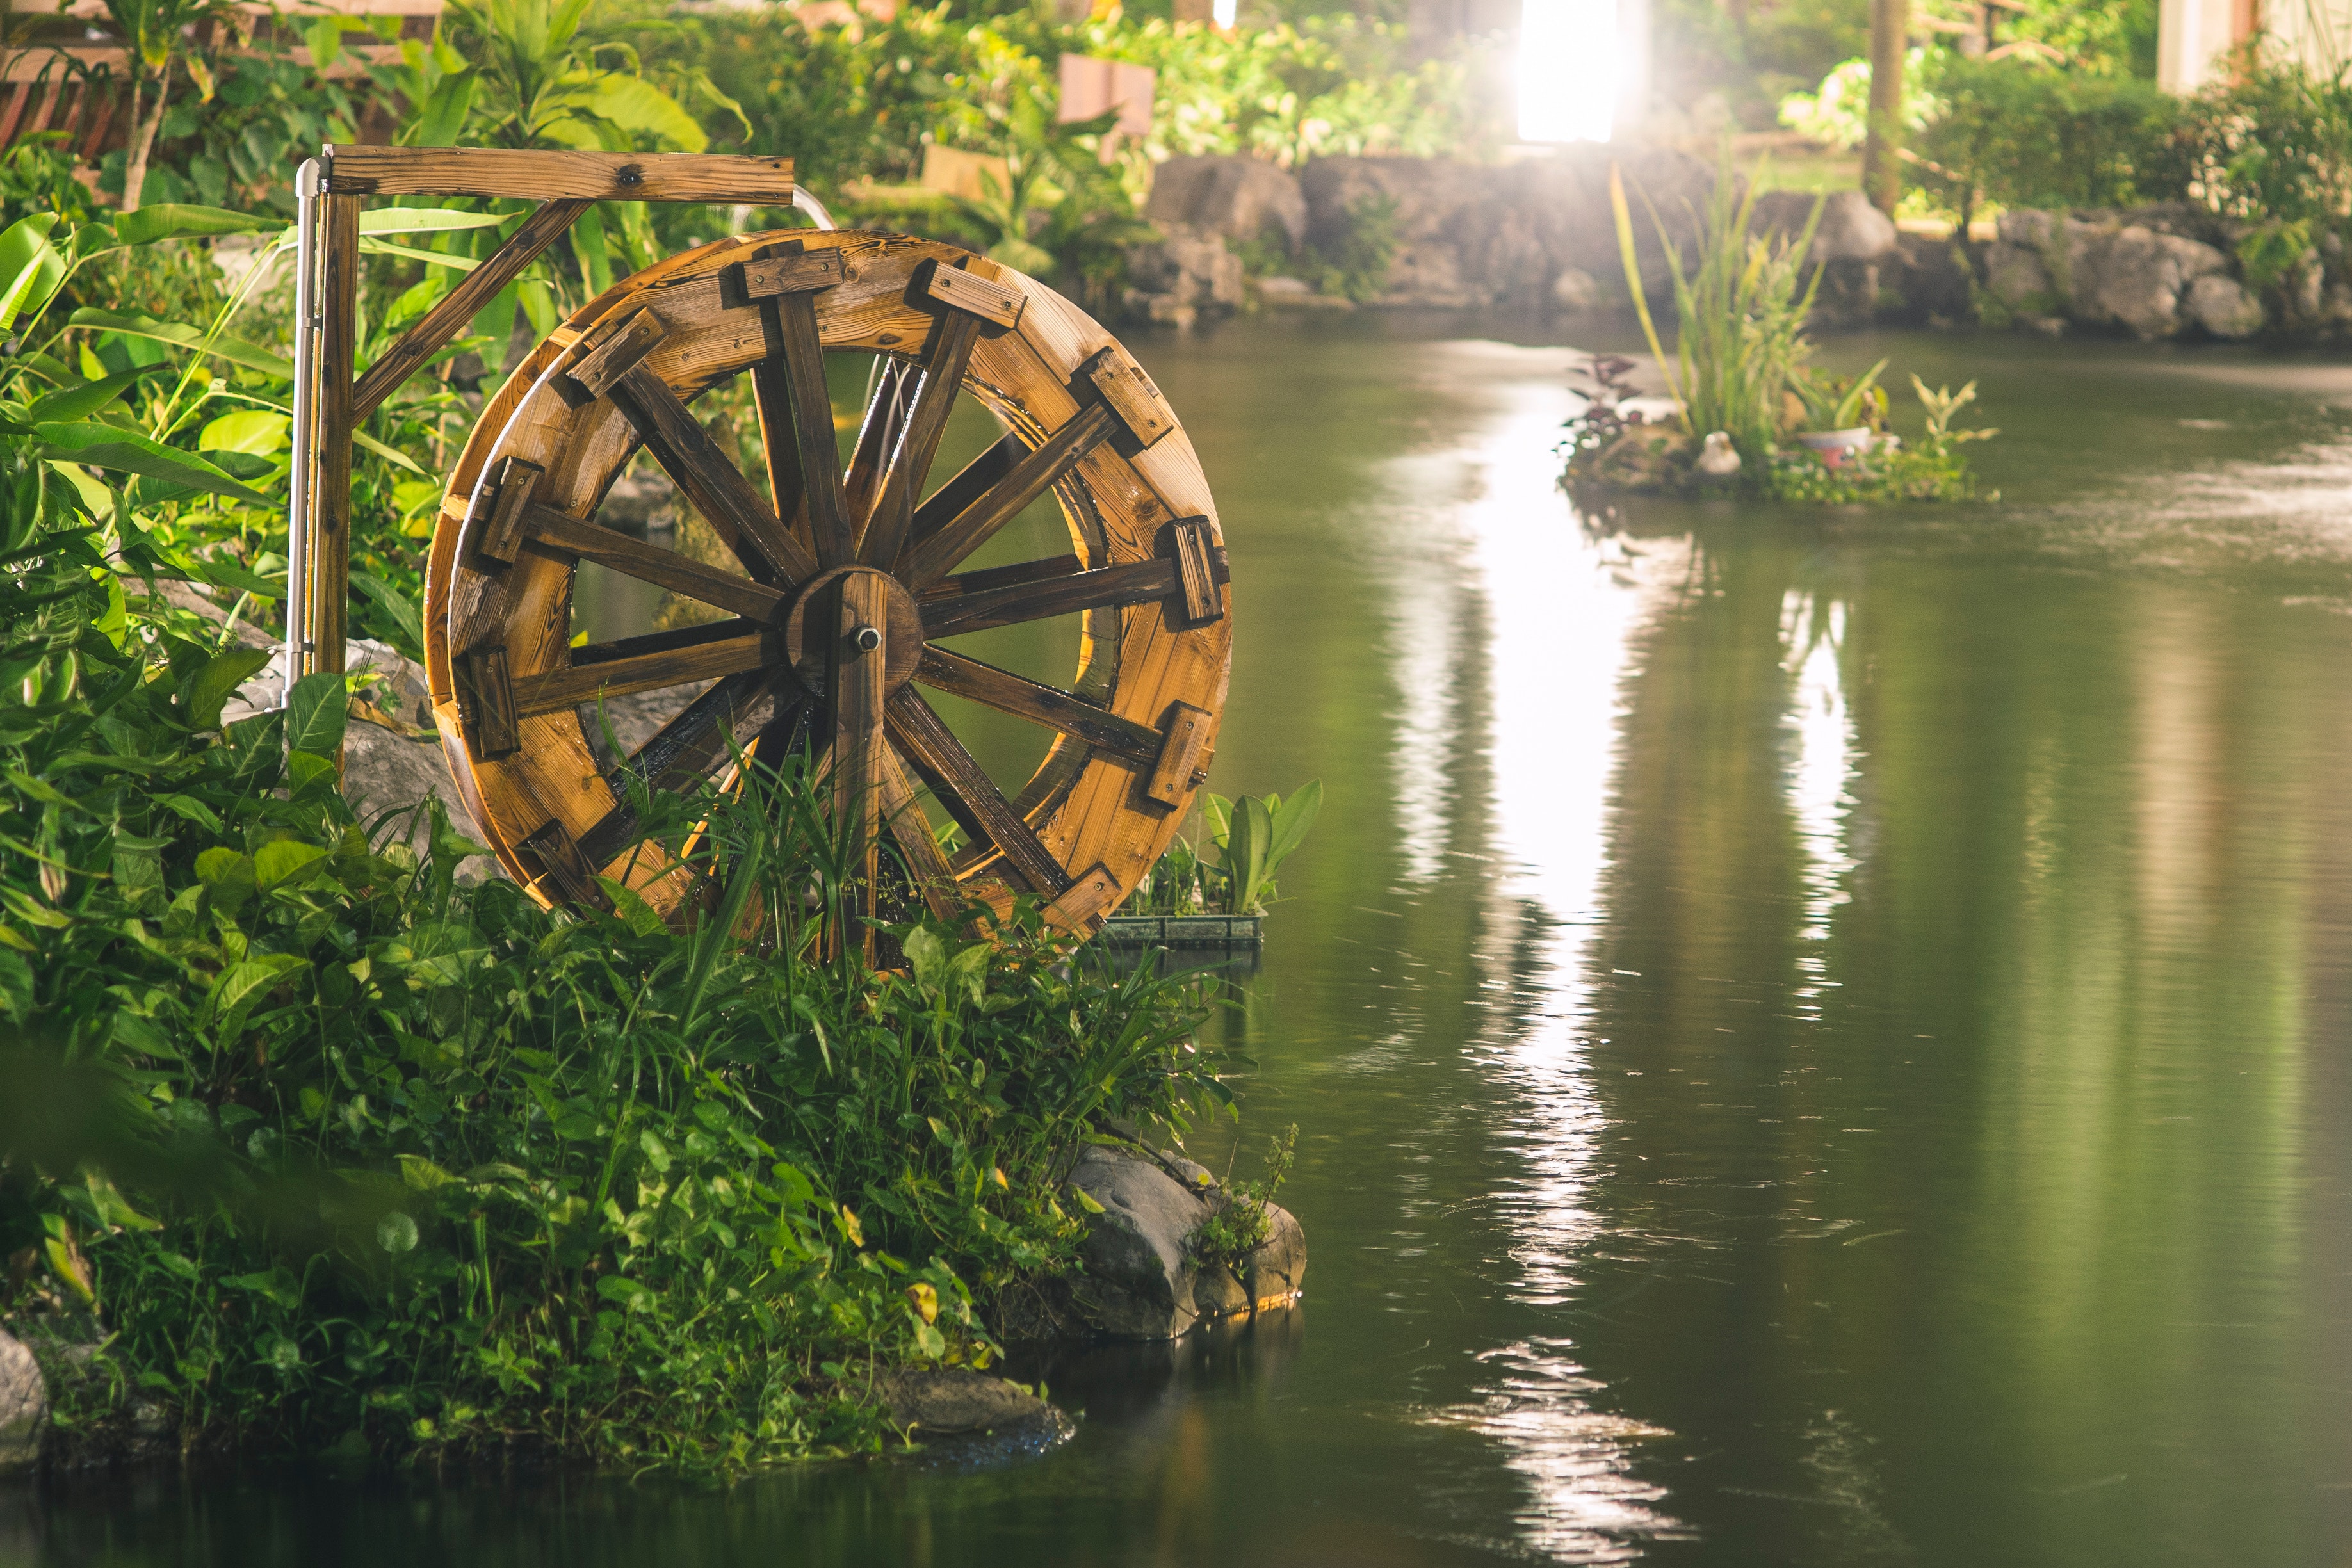
nature, water, wheel, green, vegetation, natural landscape, river, reflection, grass, biome, morning, sunlight, tree, automotive wheel system, pond, waterway, watercourse, plant, bank, landscape, auto part, tourist attraction, lake, forest